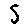
Label: 5